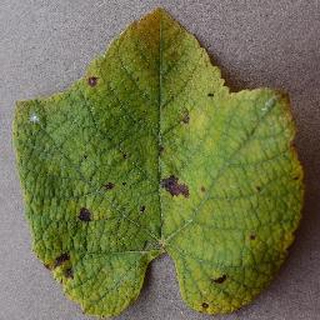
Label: grape_leaf_blight